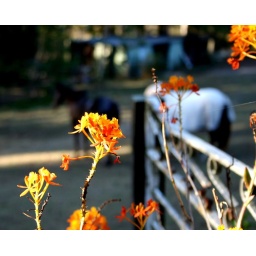
orange orchids with horses in the background